Question: Who is walking in front of the net?
Tambaya: Waye yake tafiya a gaban ragar?
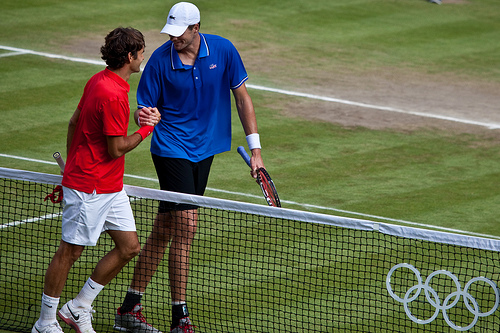
Answer: A man in red shirt.
Amsa: Mutumi mai sanye da jar riga.